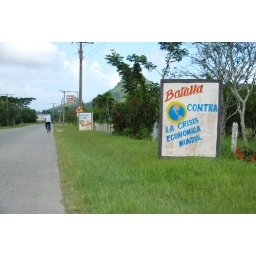
'We fight against the global economic crisis' propaganda sign along the road leading into Baracoa, Cuba